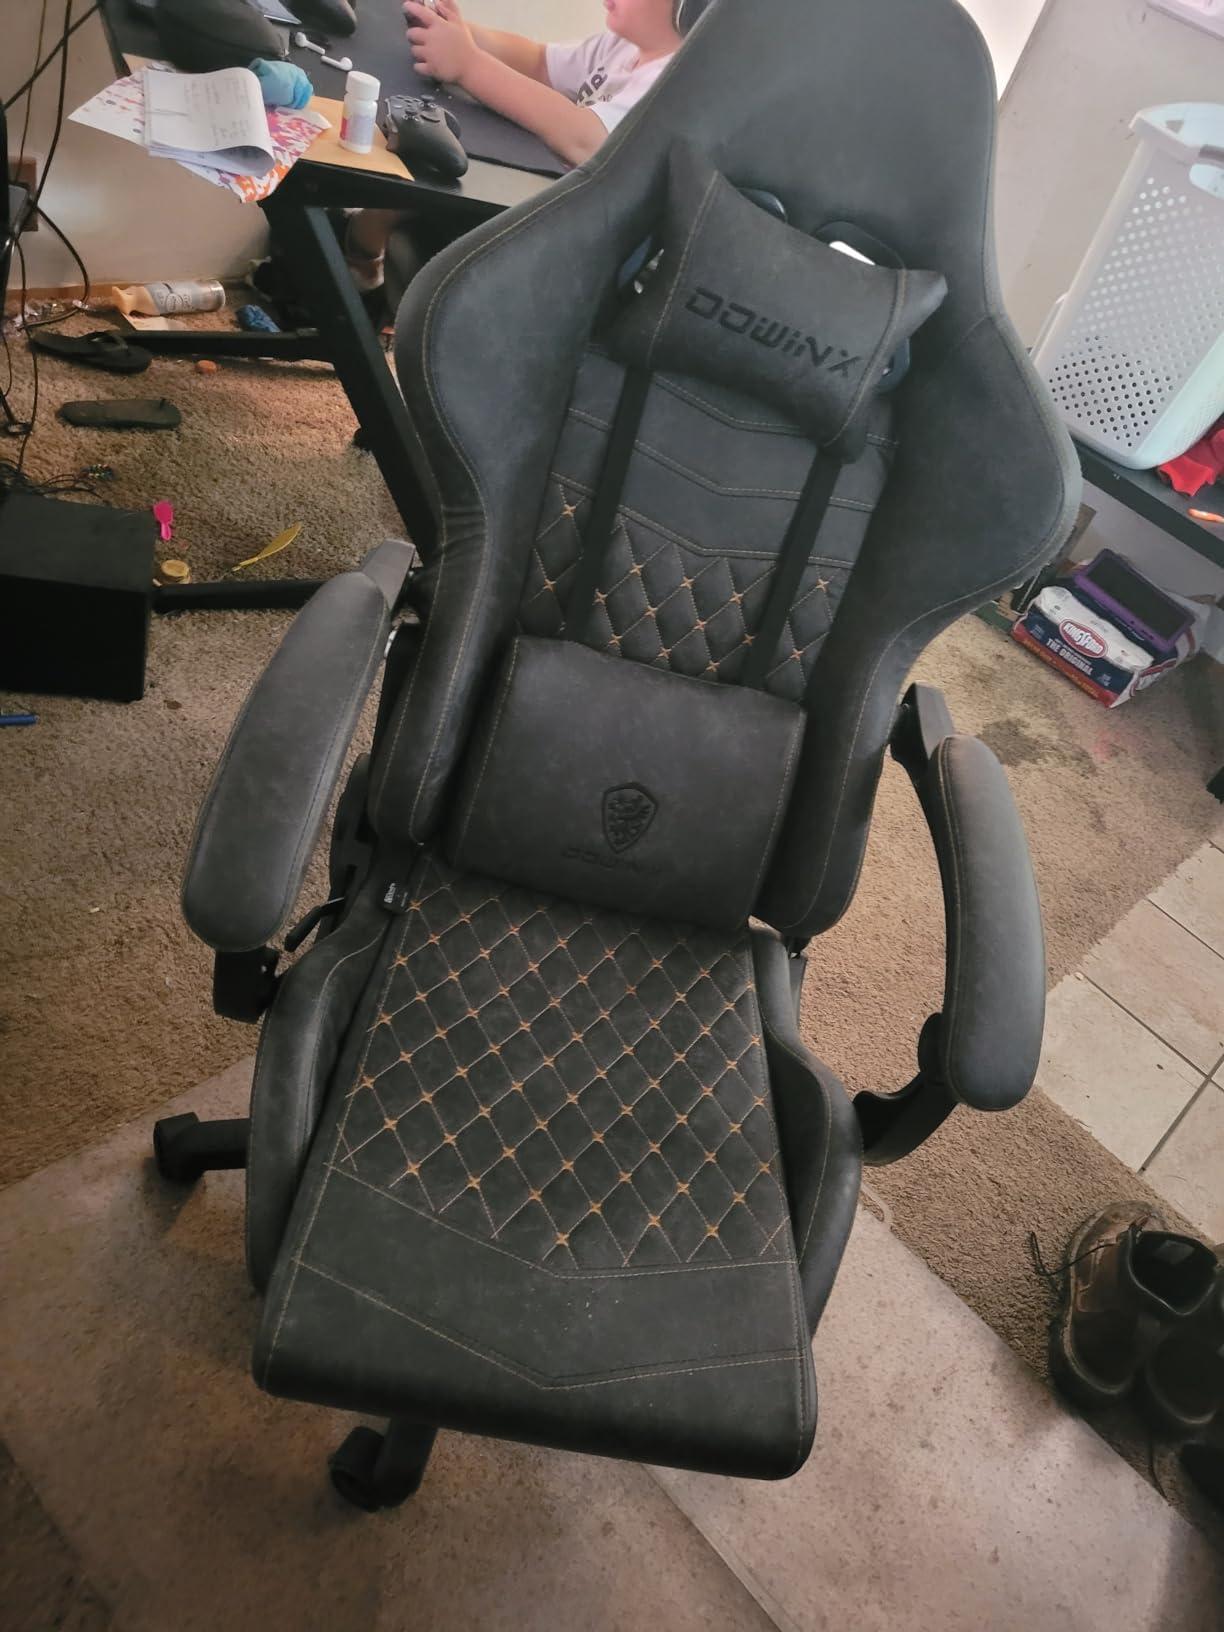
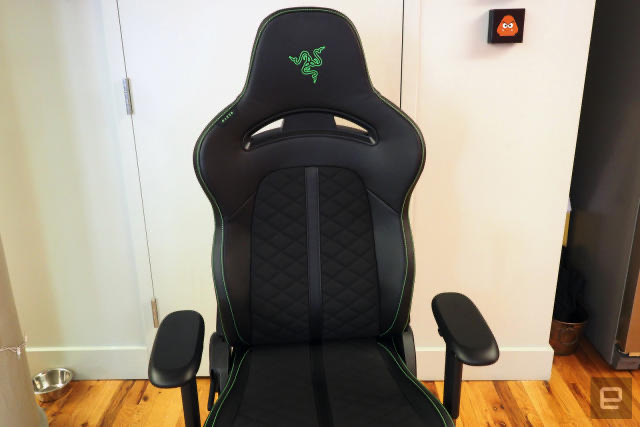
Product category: items_chair
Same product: no